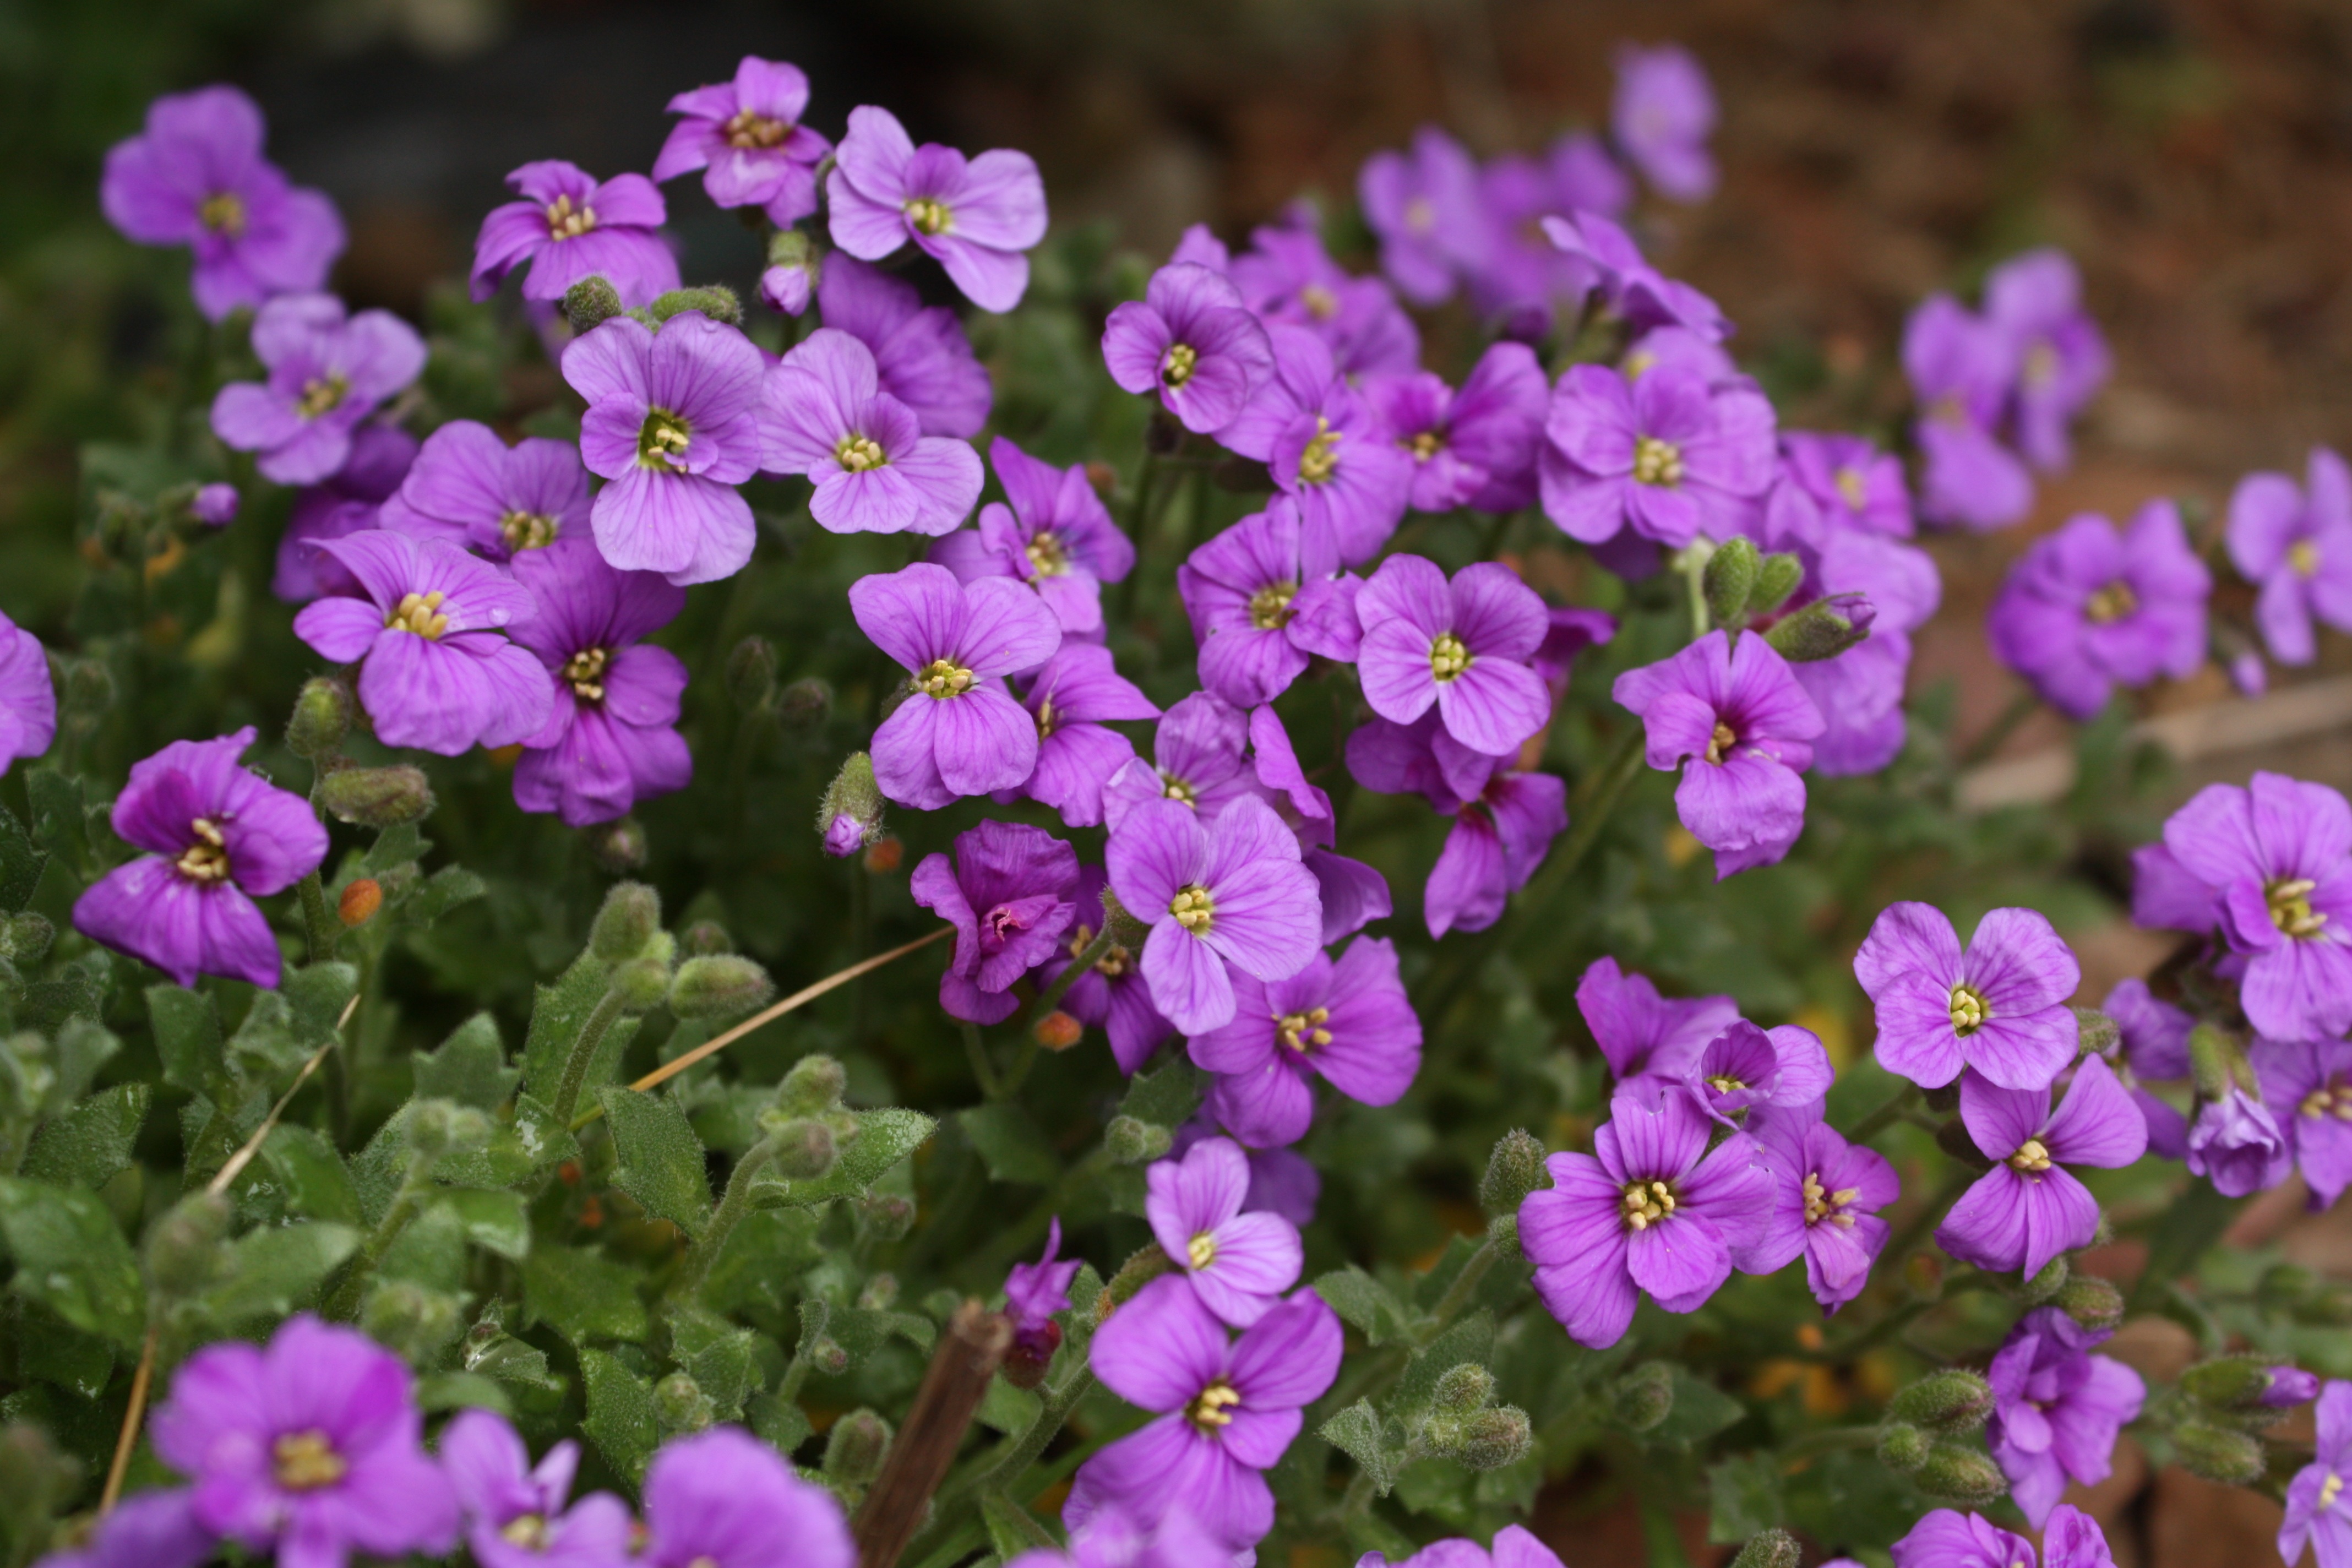
plant, flower, spring, herb, macro, botany, garden, closeup, flora, wildflower, purple flowers, violet, purple flower, the stones, flowering plant, the delicacy, rockery, aubretia, annual plant, land plant, violet family, mustard and cabbage family, dame's rocket, aubrieta deltoidea